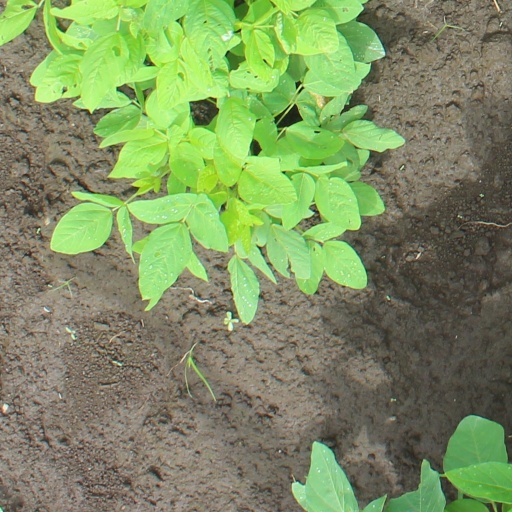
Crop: soybean